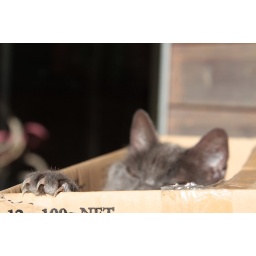
cat in box mark II